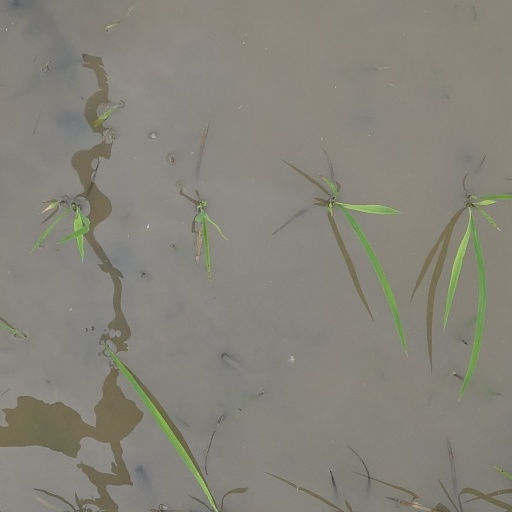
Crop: rice